Nintendo e-Reader

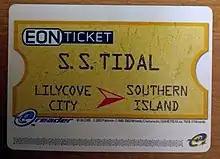
e-Reader card, showing the dot code at the bottom

Data is encoded on the cards using "dot code", a specialized barcode technology licensed from Olympus Corporation. e-Reader Cards may have one or two sets of dot code on them, either a wide strip on the left side of the card, a wide strip on both the left and right sides of the card, a narrow strip on the bottom of the card or a short strip on the bottom of the card with a long strip on the left side of the card. Smaller games may require scanning only one card (two sets of dot code), while the greater NES games can require as many as five cards (nine to ten sets of dot code) in order to start the application.